A for Andromeda (2006 film)

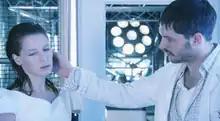
Kelly Reilly as Andromeda and Tom Hardy as Fleming

A for Andromeda is a 2006 remake of the 1961 TV series of the same name by Fred Hoyle and John Elliot.